Myōkō (train)

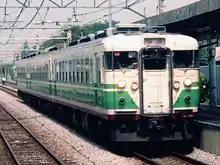
A Nagano-based 169 series EMU in 1991

With the expansion of daytime "Hakusan" and "Asama" services, daytime "Myōkō" services were cut back, and from the start of the November 1982 timetable revision, consisted of one overnight return working formed of 14 series locomotive-hauled sleeping car and seating accommodation coaches. From March 1985, the locomotive-hauled rolling stock was replaced with 169 series EMUs, and from March 1988, these sets were themselves replaced by 9-car 189 series EMUs also used on "Asama" services, with the operating route reduced to between Ueno and Nagano. These services were ultimately discontinued from 18 March 1993.